Dollhouse (TV series)

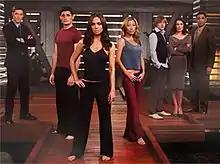
"Dollhouse" characters. L to R: Paul Ballard, Victor, Echo, Sierra, Topher Brink, Adelle DeWitt, Boyd Langton

The principal characters of "Dollhouse" are either Actives (or Dolls) or Dollhouse employees. The Actives at the LA Dollhouse are named after letters in the NATO phonetic alphabet; other Dollhouses are shown to use different naming systems.